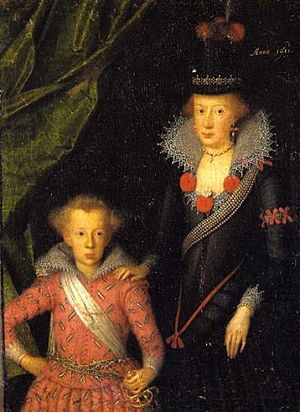
Christian 4.s børn / Dronning Anna Cathrine
Anna Cathrine af Brandenburg, sammen med Christian af Danmark.
Christian 4. fik mindst 23 børn med sine ægtefæller og elskerinder. Heraf fik fem af børnene efternavnet Gyldenløve.